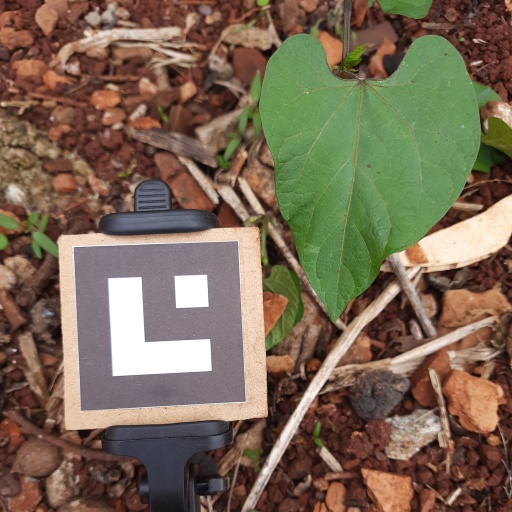
Observations: wavy surface, no eating holes, with soild dust, under shade